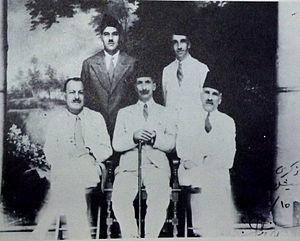
Yaqub Al-Ghusayn, est un Palestinien propriétaire foncier à Ramla et le fondateur du Parti du congrès de la jeunesse. Il est diplômé en droit de l'université de Cambridge. Ghusayn a été élu président du premier Parti du congrès de la jeunesse, tenu à Jaffa en janvier 1932. Il était membre et représentant de son parti au Haut Comité arabe à sa formation en 1936. En 1937 il a été un membre du Conseil suprême musulman. Le 1ᵉʳ octobre de la même année, il a été exilé par les Britanniques aux Seychelles pour avoir été un membre du Haut Comité arabe, lequel a été dissous par les Britanniques. Il a aussi fait partie de la délégation de Palestiniens présents à la conférence de Londres au palais Saint James en février 1939 au côté de Moussa al-Alami.